The Elder Miss Blossom

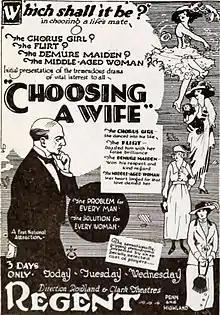
Advertisement for the British drama film "The Elder Miss Blossom" under its alternate American title "Choosing a Wife", for the Regent Theater in Pittsburgh, Pennsylvania, August 1919

The Elder Miss Blossom (also released under the titles Wanted a Wife and Choosing a Wife) is a 1918 British silent drama film directed by Percy Nash and starring Isobel Elsom, Minna Grey and Owen Nares. It was shot at Isleworth Studios.